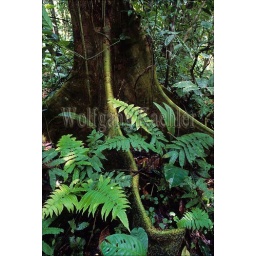
Ecuador, amazon basin, near coca, rain forest floor with ferns growing around tree trunk